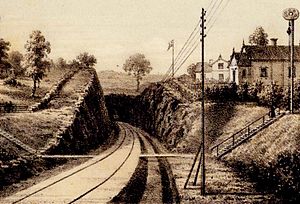
Jernbanetunneler i Stockholms län
Nyboda tunnel var Stockholms første jernbanetunnel
"De første jernbanebanetunneler i Stockholms län blev anlagt i forbindelse med, at Västra stambanan nåede til Stockholms län i 1860. Den første tunnel var Nyboda tunnel, der blev boret ""genom ett särdeles fast gneisberg"". Nyboda tunnel blev anlagt 26 år inden Brunkebergstunnelen, der var en af Stockholms første vejtunneler. Det næste store tunnelprojekt blev gennemført i forbindelse med anlæggelsen af Sammenbindingsbanan. Da blev der sprængt ud til Södra tunnel under Södermalm, og tunnelen stod klar i 1870. Stadsgårdstunnelen blev Stockholms tredje store tunnelbyggeri i forbindelse med jernbaner. Den blev indviet i 1893 og var med sine 638 m Sveriges længste jernbanetunnel.